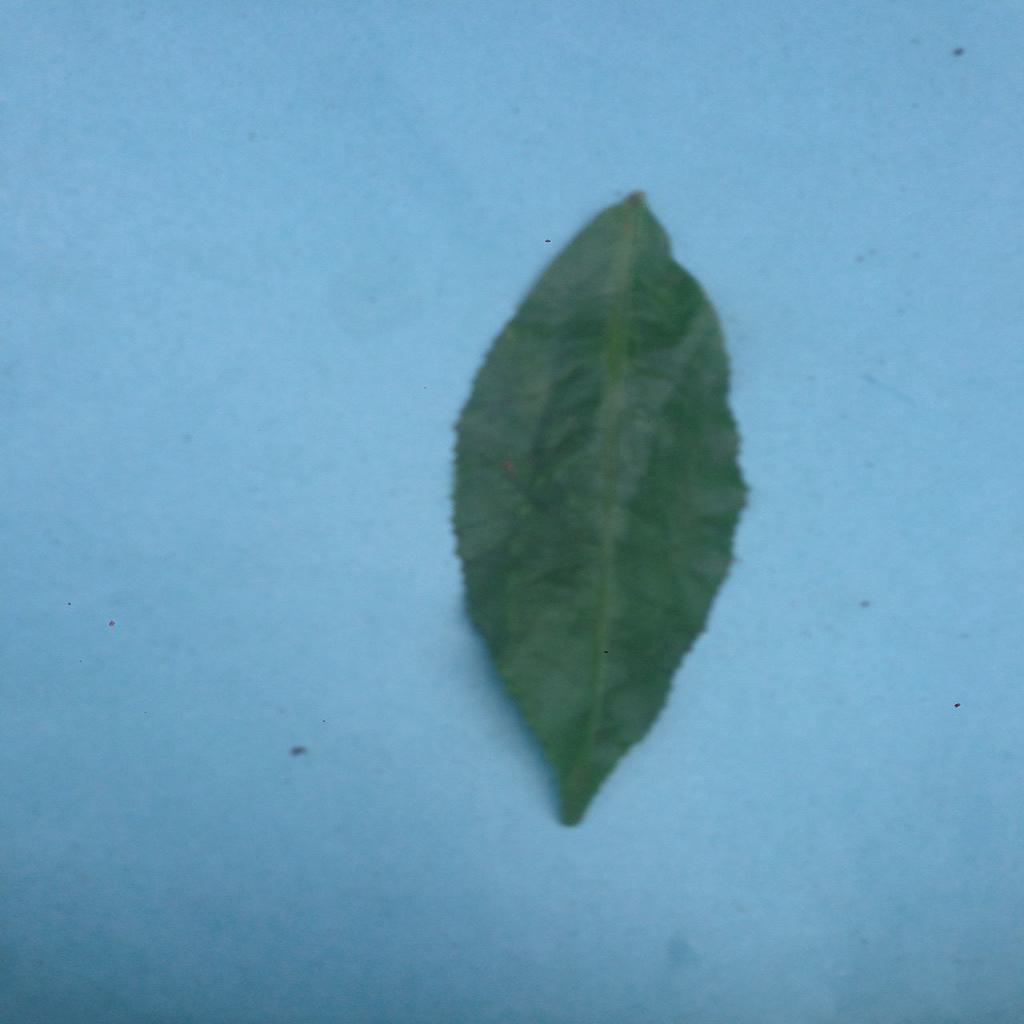
Label: Healthy